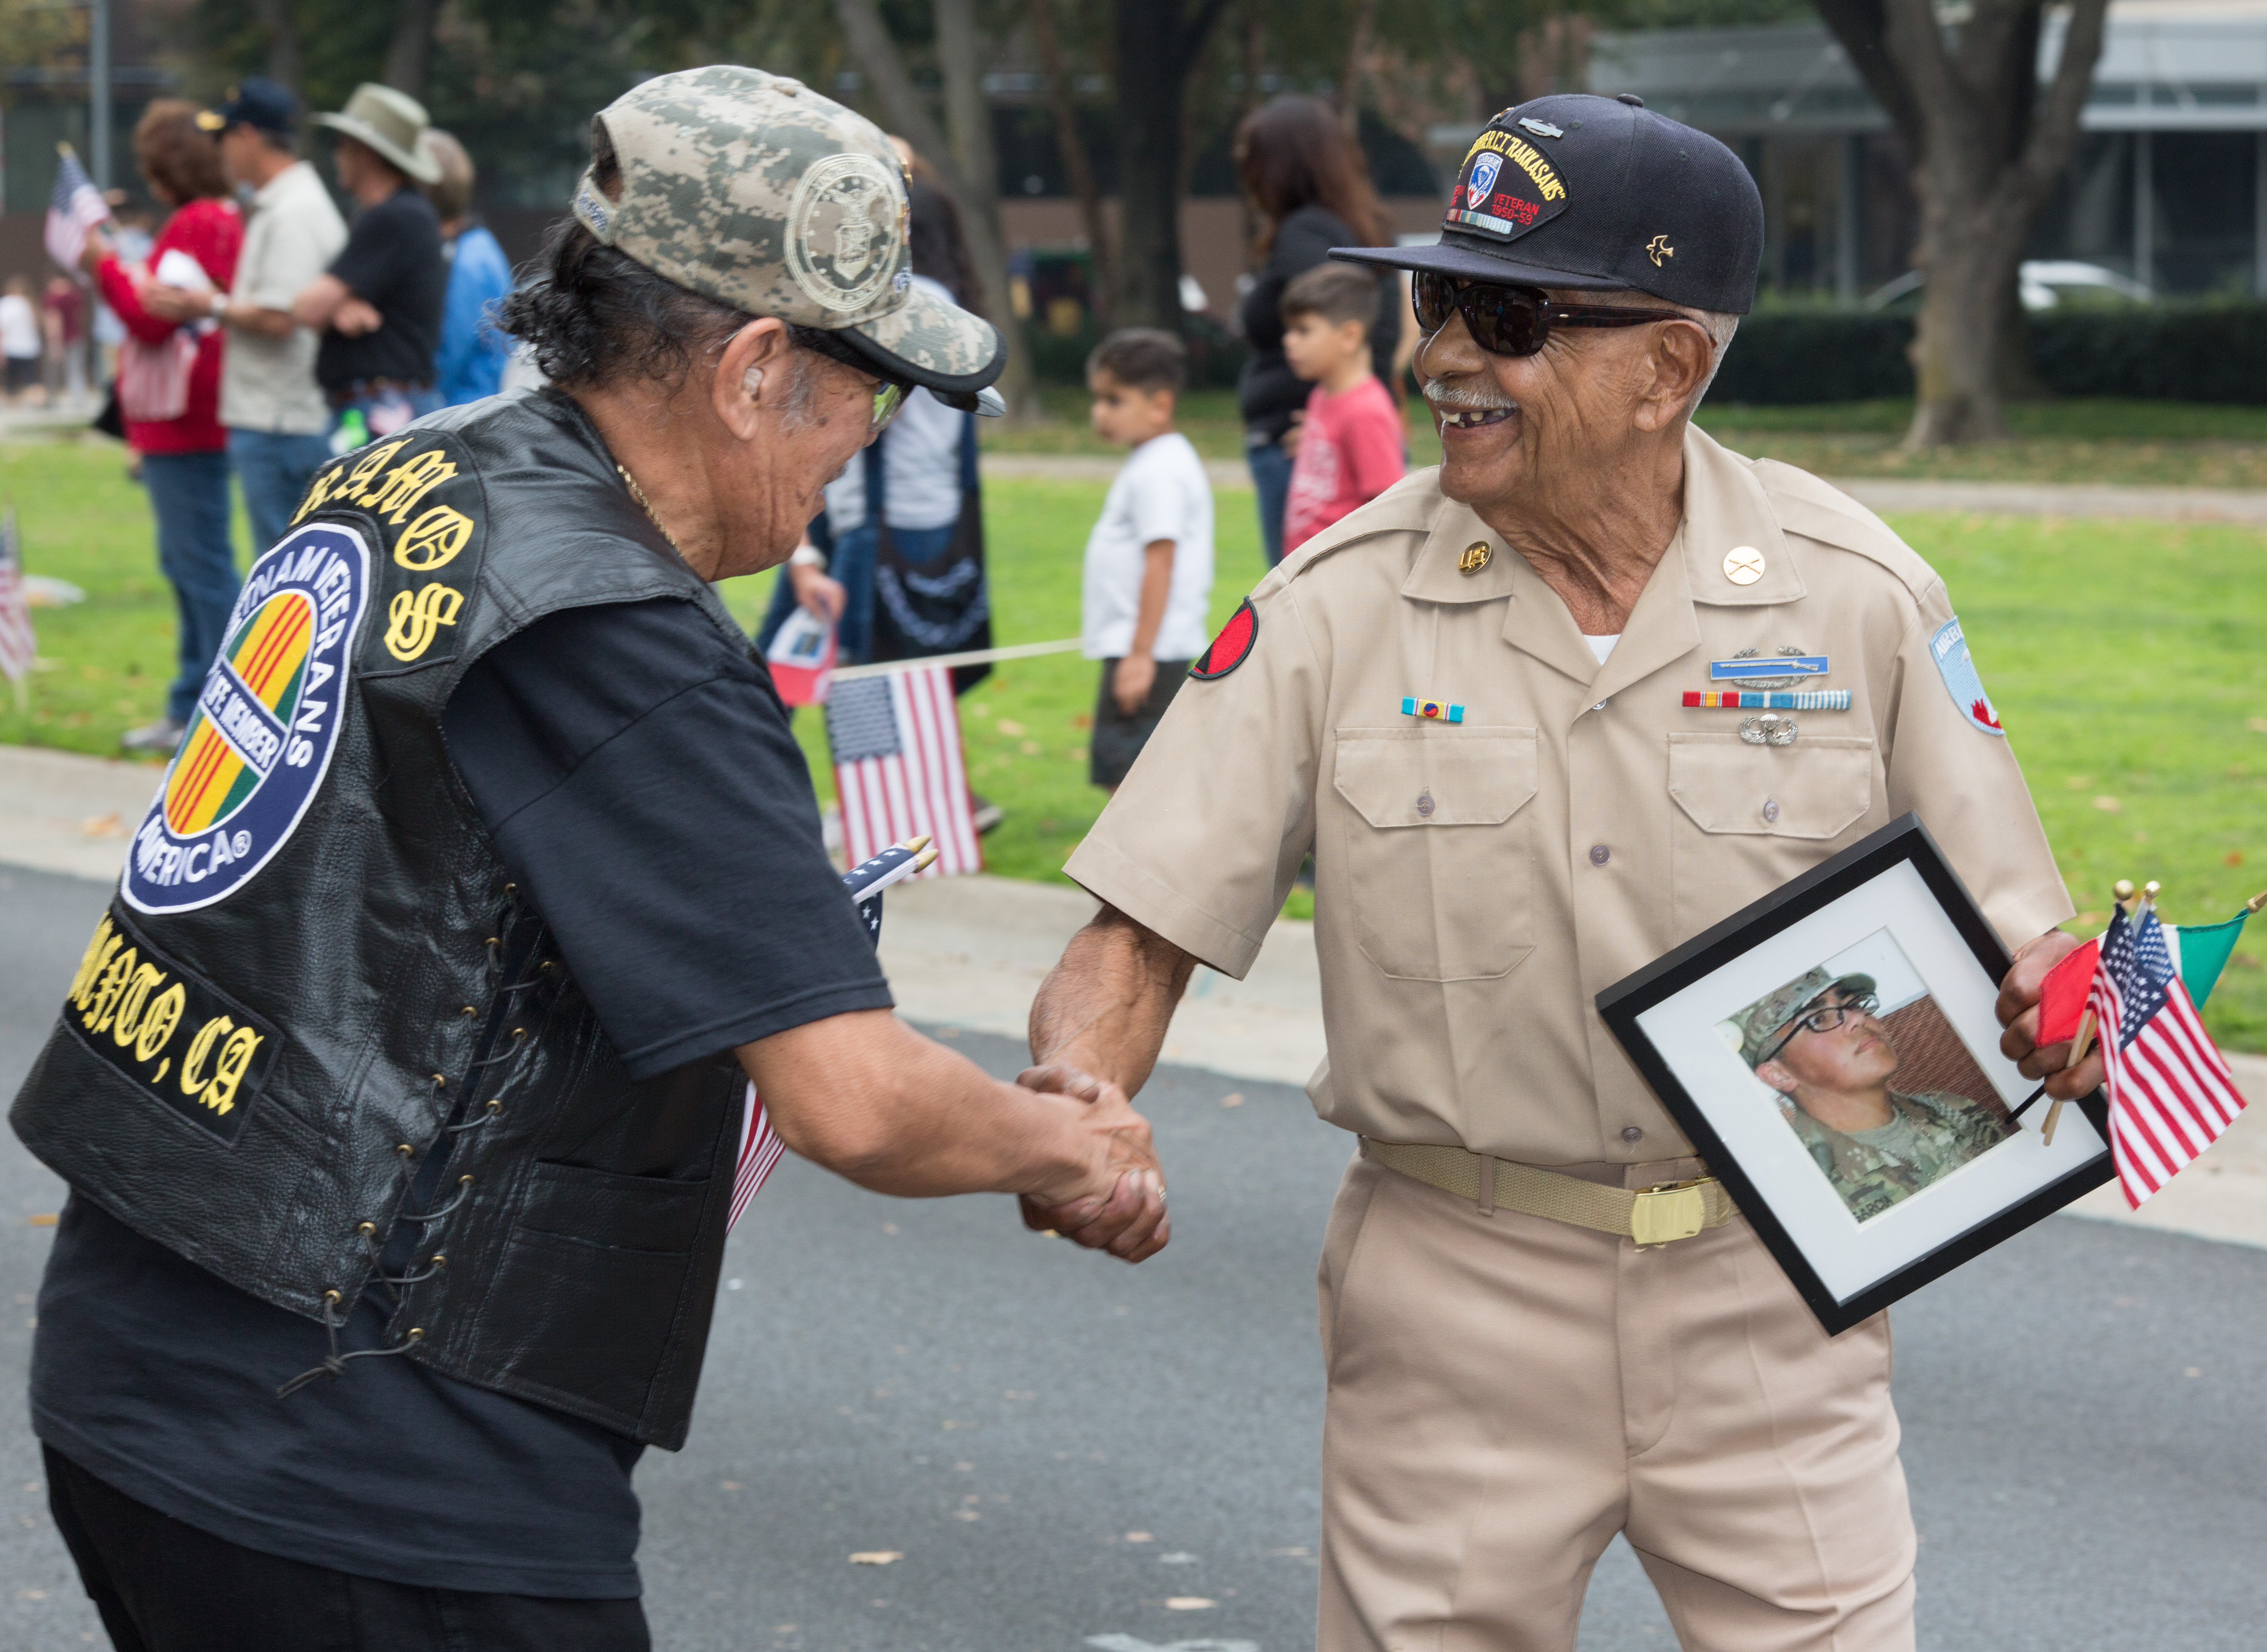
person, military, army, america, parade, festival, korea, police, vietnam, official, sacramento, veteransdayparade, patriotic, heros, vfw, troop, police officer, military police